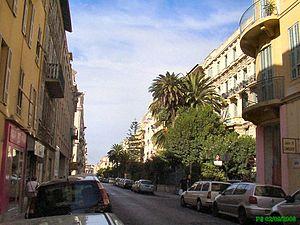
Le quartier Carabacel est un quartier de Nice situé directement au nord de la Vieille-Ville au-delà du Paillon, le torrent fluvial qui passe dans la ville.
Cette article présente la liste des voies de Nice classées par ordre alphabétique. En 2003, Marguerite et Roger Isnard ont dénombré 1 789 voies à Nice.